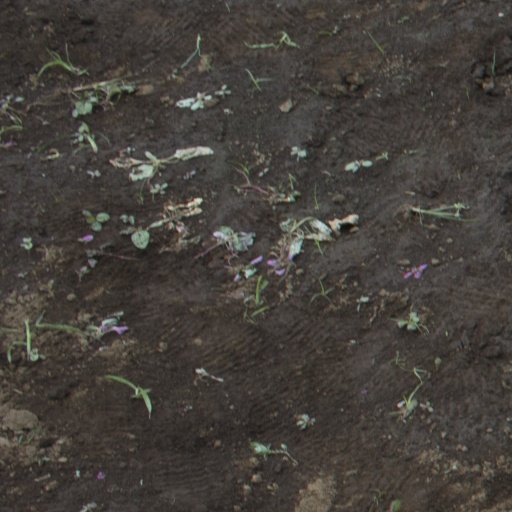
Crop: soybean